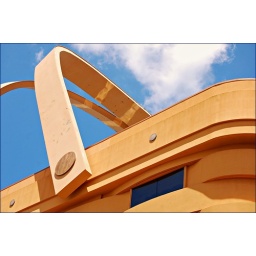
A sky-basketwas placed in a meadowclouds came and wentthen one daya window appearedand through itthe sky looked out.